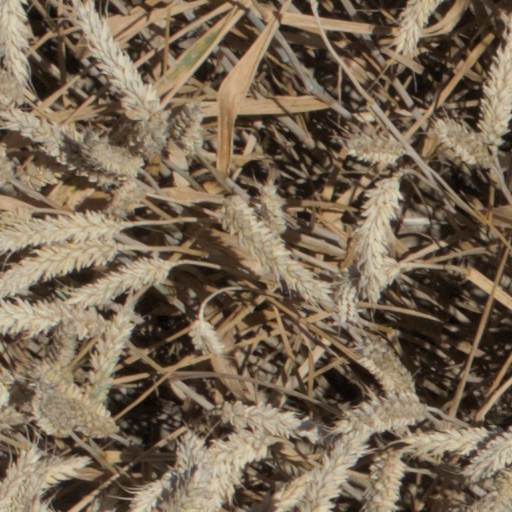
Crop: wheat